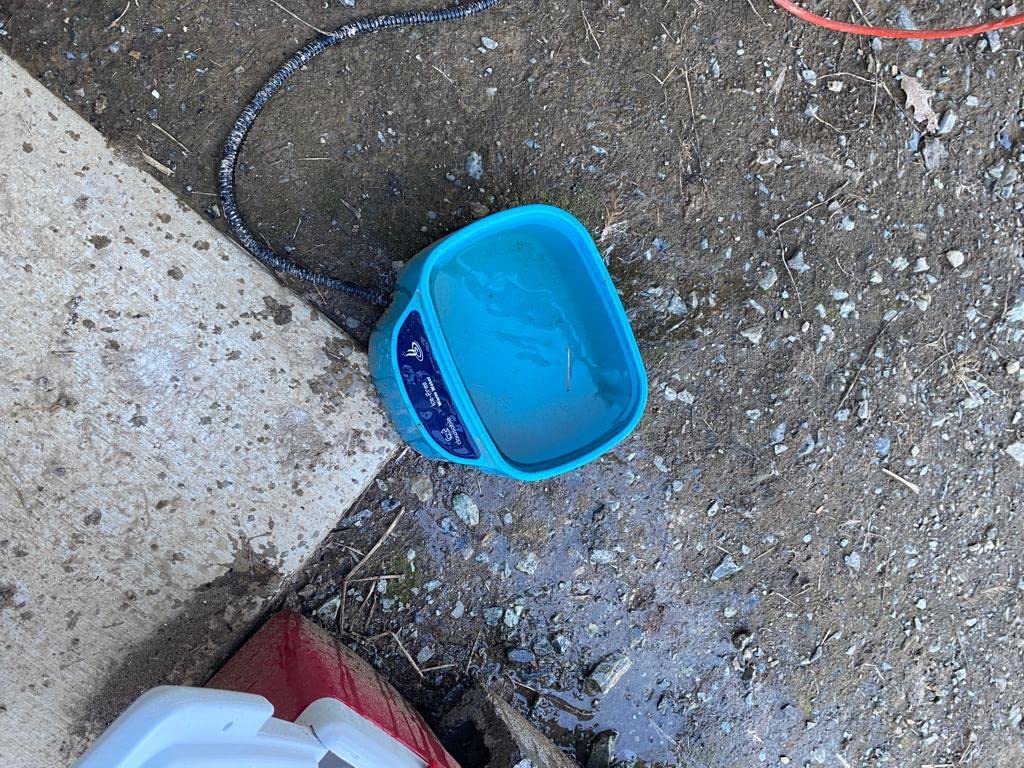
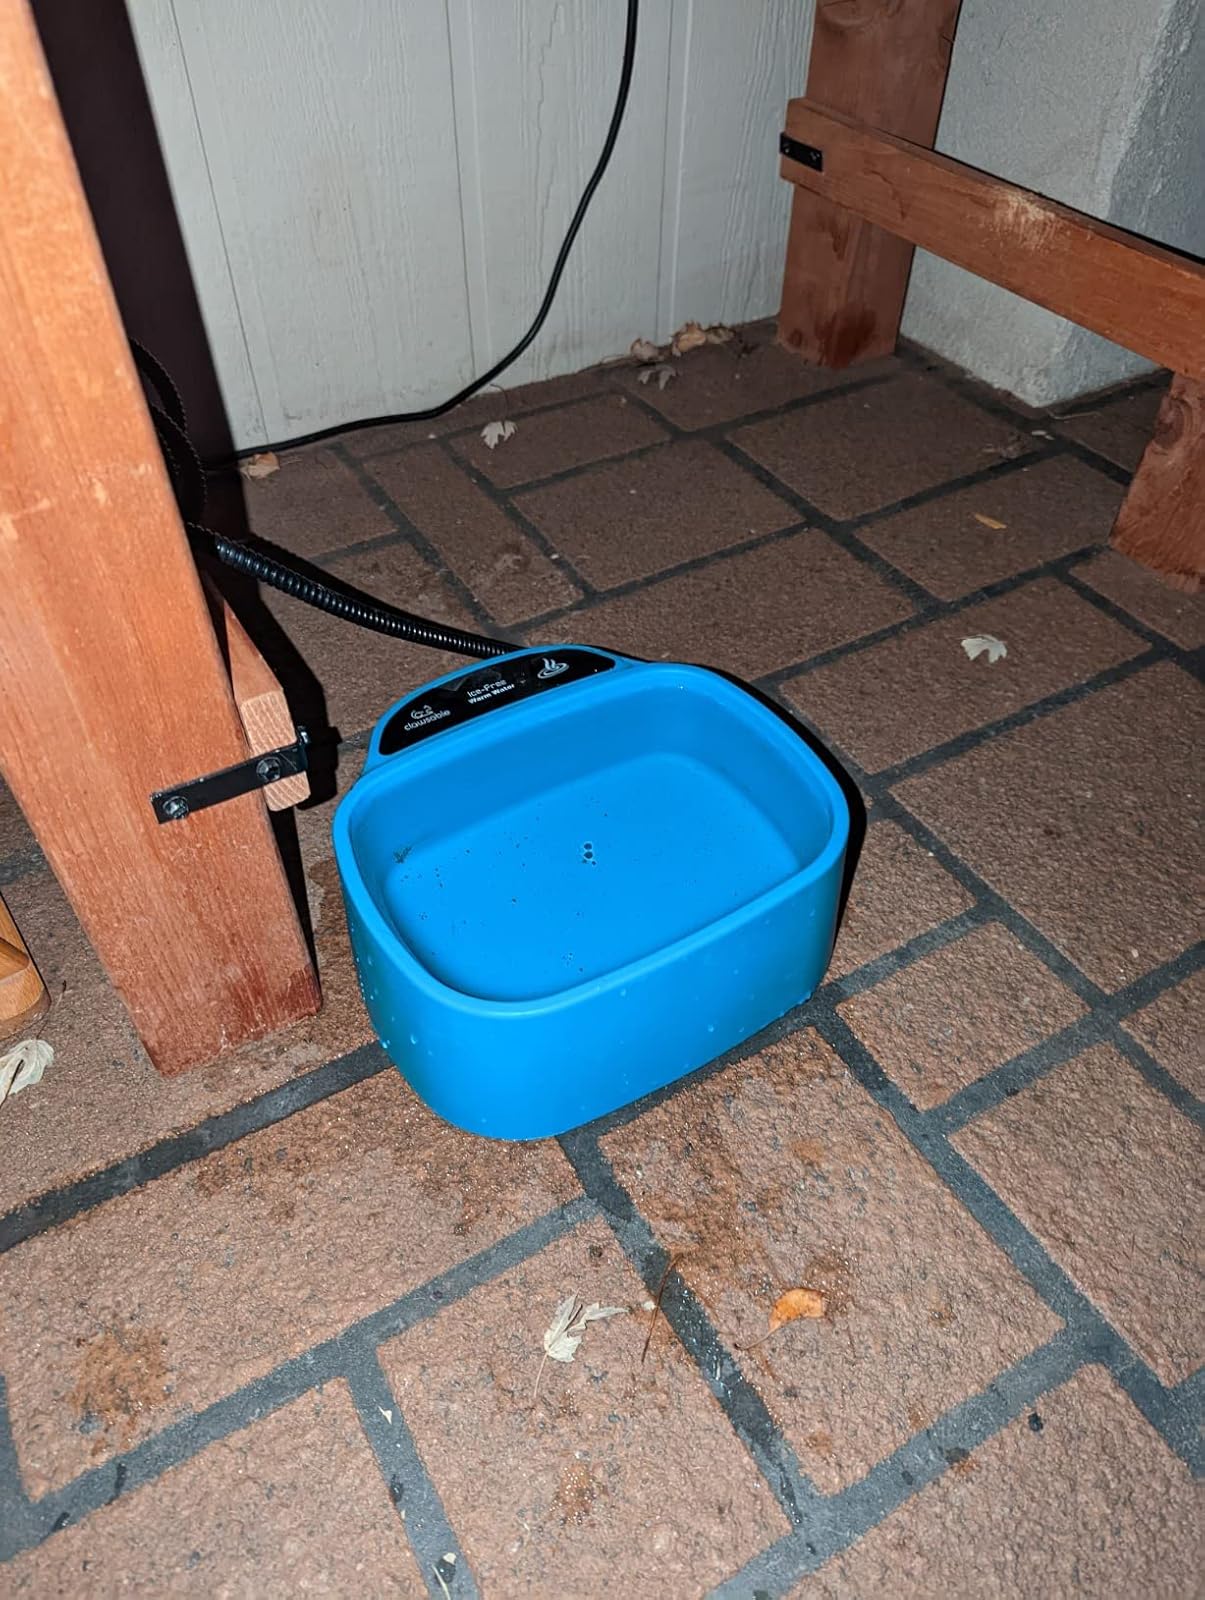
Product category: items_bowl
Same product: yes